Valtteri Bottas

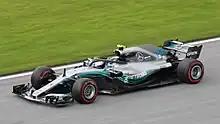
Bottas at the 2018 Austrian Grand Prix

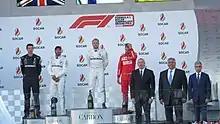
Bottas on the podium after winning the 2019 Azerbaijan Grand Prix

In September 2017, Mercedes announced that Bottas would remain with the team for the season. He started 15th at the season-opening after crashing in qualifying and taking a gearbox penalty, but recovered to score points in eighth place. He qualified third, ahead of Hamilton, at the . He overtook Räikkönen at the start and finished less than a second behind race winner Vettel. He again qualified third ahead of Hamilton at the and overtook both Ferraris to lead the race, but was ultimately passed by Daniel Ricciardo, who used a safety car period to pit for fresh tyres. He was leading the with two laps remaining but ran over a piece of debris, causing a puncture and forcing him into retirement. Further podiums came with second-place finishes at the Spanish and Canadian Grands Prix.